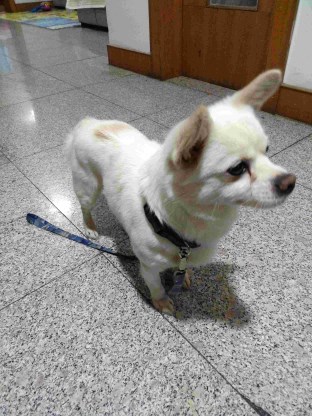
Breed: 3336-n000121-chinese_rural_dog